Louvières-en-Auge

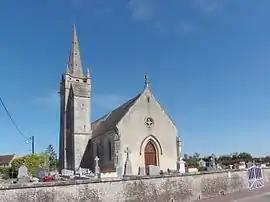
The church in Louvières-en-Auge

Louvières-en-Auge (literally "Louvières in Auge") is a commune in the Orne department in north-western France.